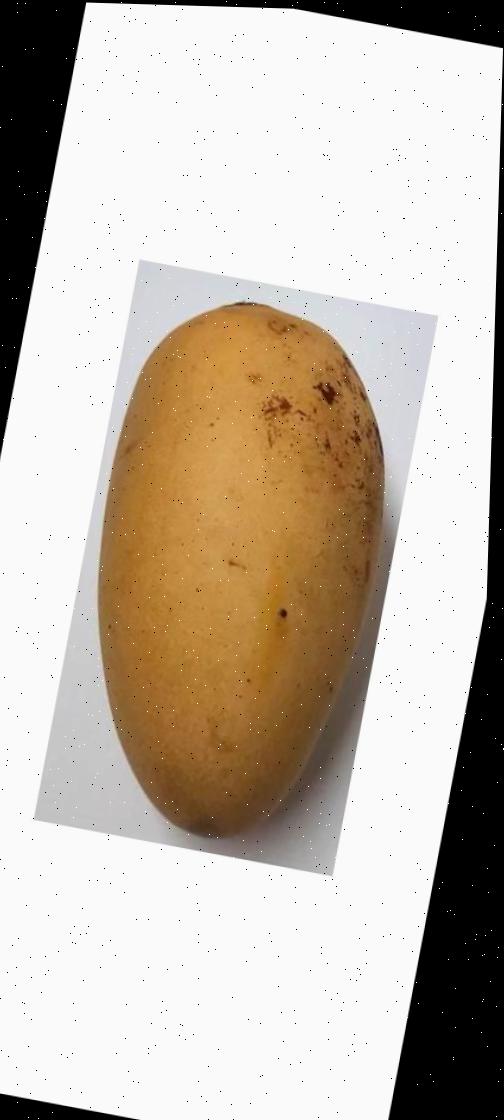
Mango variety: Katimon